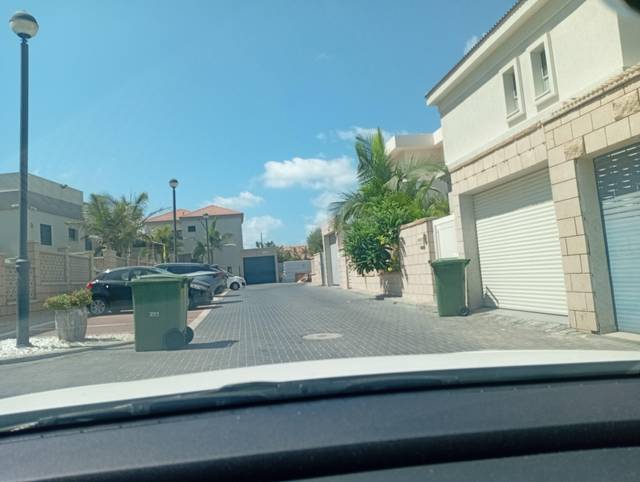
Region: Israel
Coordinates: 31.662, 34.556